Hancock Street Fourplex

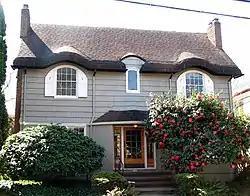

The Hancock Street Fourplex is a complex located in northeast Portland, Oregon listed on the National Register of Historic Places.